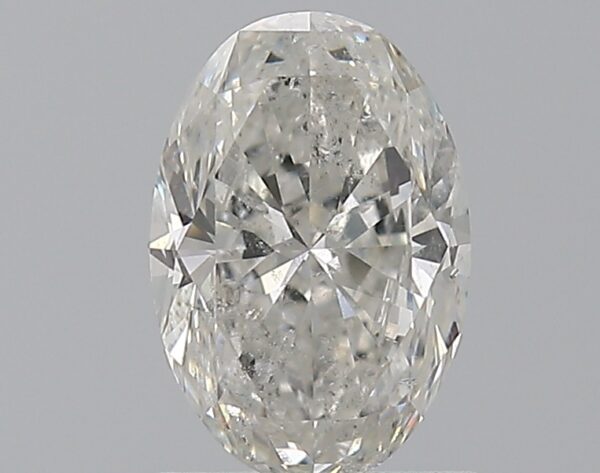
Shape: oval
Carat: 1.01
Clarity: SI2
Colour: G
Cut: VG
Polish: EX
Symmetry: EX
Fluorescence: N
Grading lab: IGI
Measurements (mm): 7.78 x 5.28 x 3.45